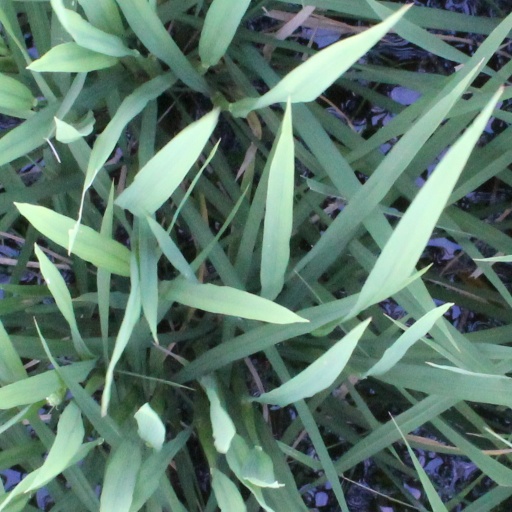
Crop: rice